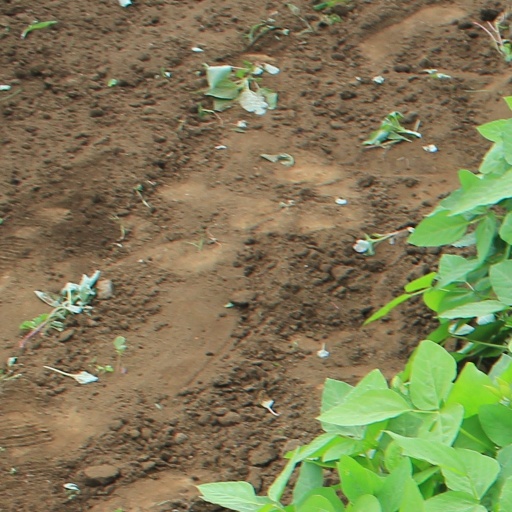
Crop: soybean